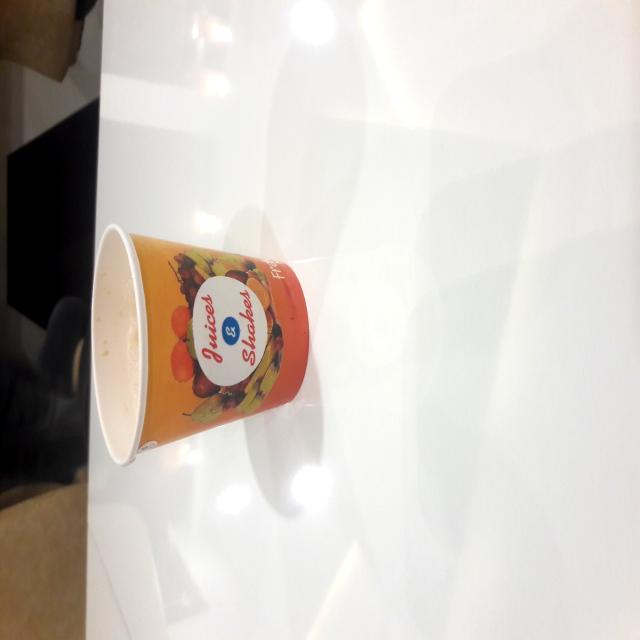
Label: Trash